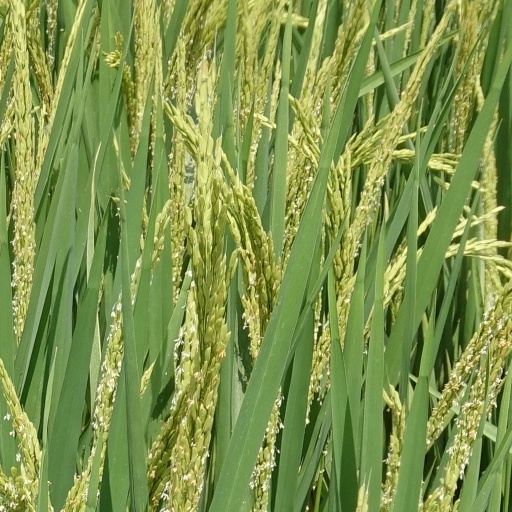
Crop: rice